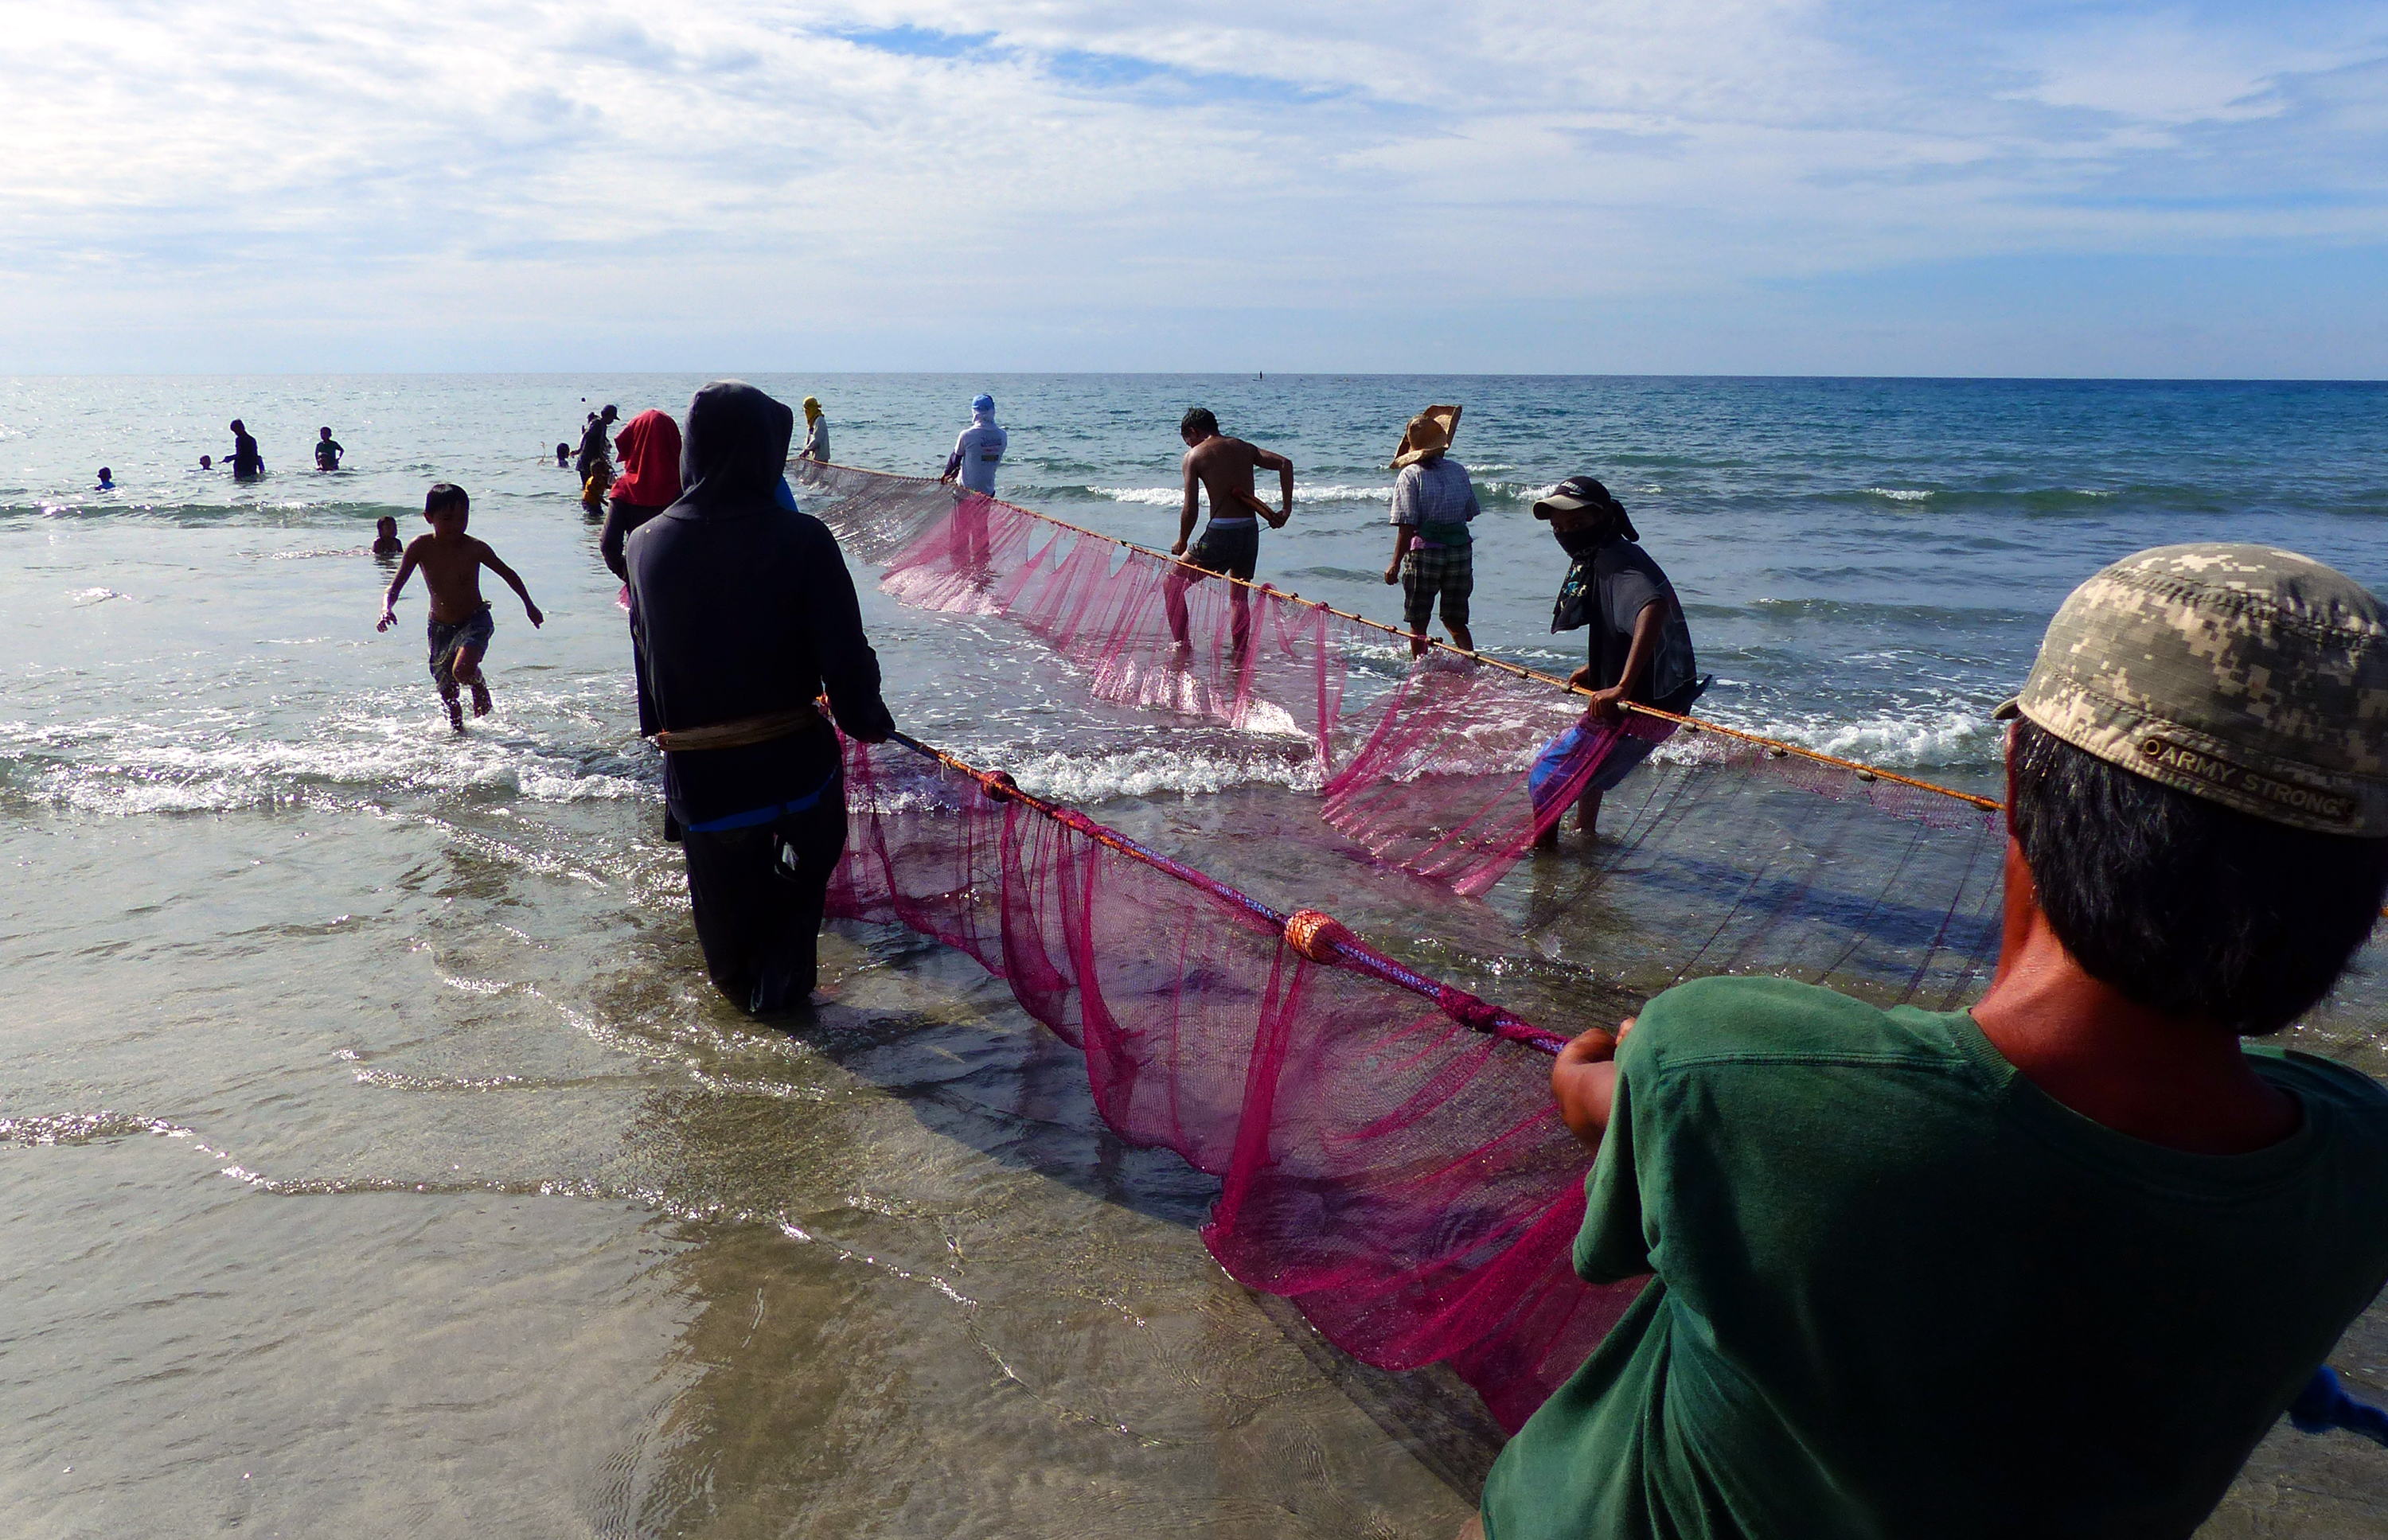
work, beach, sea, coast, sand, ocean, vacation, shoreline, vehicle, fishing, men, lumixfz200, philippines, nets, iiocosnorte